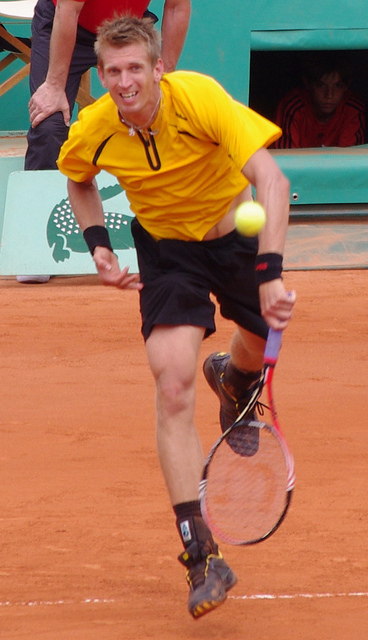
vận động viên tennis đang cầm vợt thi đấu trên sân